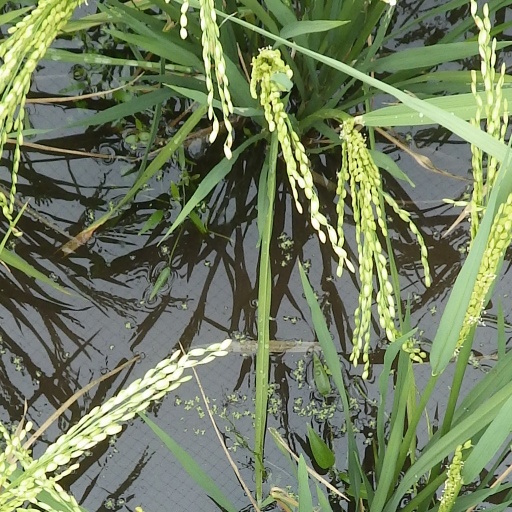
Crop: rice